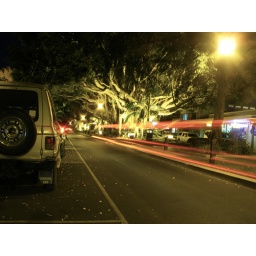
Just a short exposure of a couple of cars traveling down the main street in Sawtell.